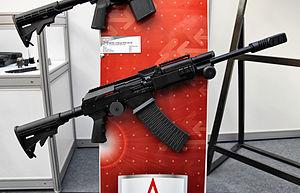
Le Vepr-12 est un fusil semi-automatique russe. C'est un fusil de chasse polyvalent, créé par la société russe Molot-Oruzhie. Il est calqué sur le fusil d'assaut Kalachnikov d'origine, et construit sur le récepteur de la mitrailleuse légère Kalachnikov RPK.